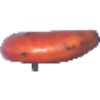
Label: Banana Red 1